Coventry railway station

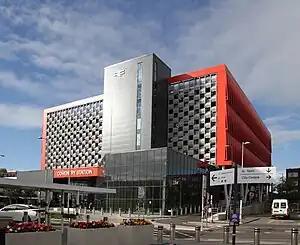
The new station building, opened 2022.

Coventry railway station is the main railway station serving the city of Coventry, West Midlands, England. The station is on the Birmingham loop of the West Coast Main Line (WCML); it is also located at the centre of a junction where the lines to Nuneaton and to Leamington converge. It is situated on the southern edge of the city-centre, just outside the Coventry ring road, about 250 yards to the south of junction 6.